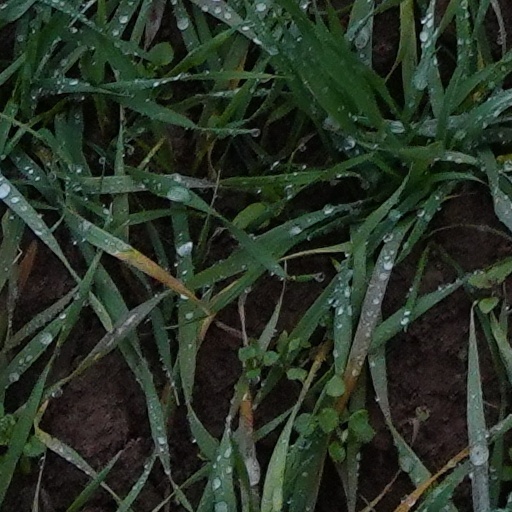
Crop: wheat